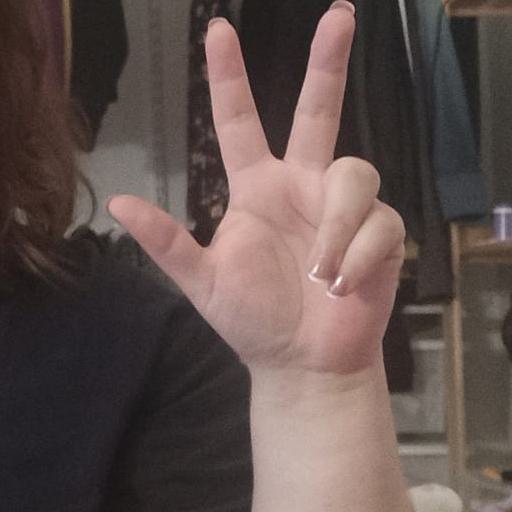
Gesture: three2